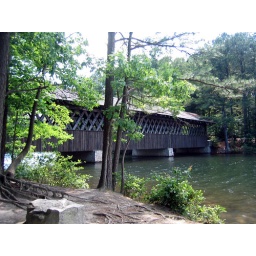
covered bridge over stone mtn lake